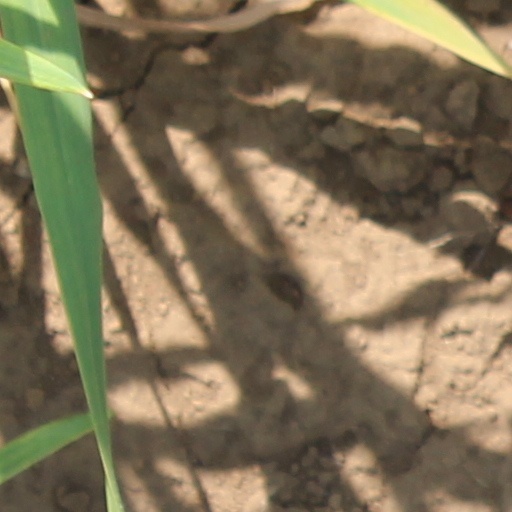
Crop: wheat